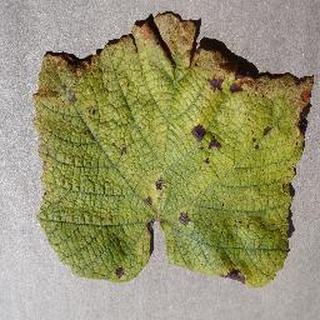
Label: grape_leaf_blight